E. Stevens Henry

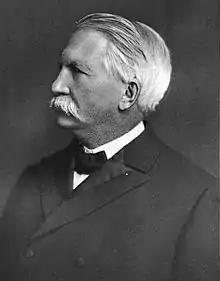

Edward Stevens Henry (February 10, 1836 – October 10, 1921) was an American businessman and politician from Connecticut who served as a Republican member of the United States House of Representative for Connecticut's 1st congressional district from 1895 to 1913. He also served as the 44th Treasurer of Connecticut from 1889 to 1893, in the Connecticut House of Representatives and the Connecticut Senate, and as mayor of Rockville, Connecticut.